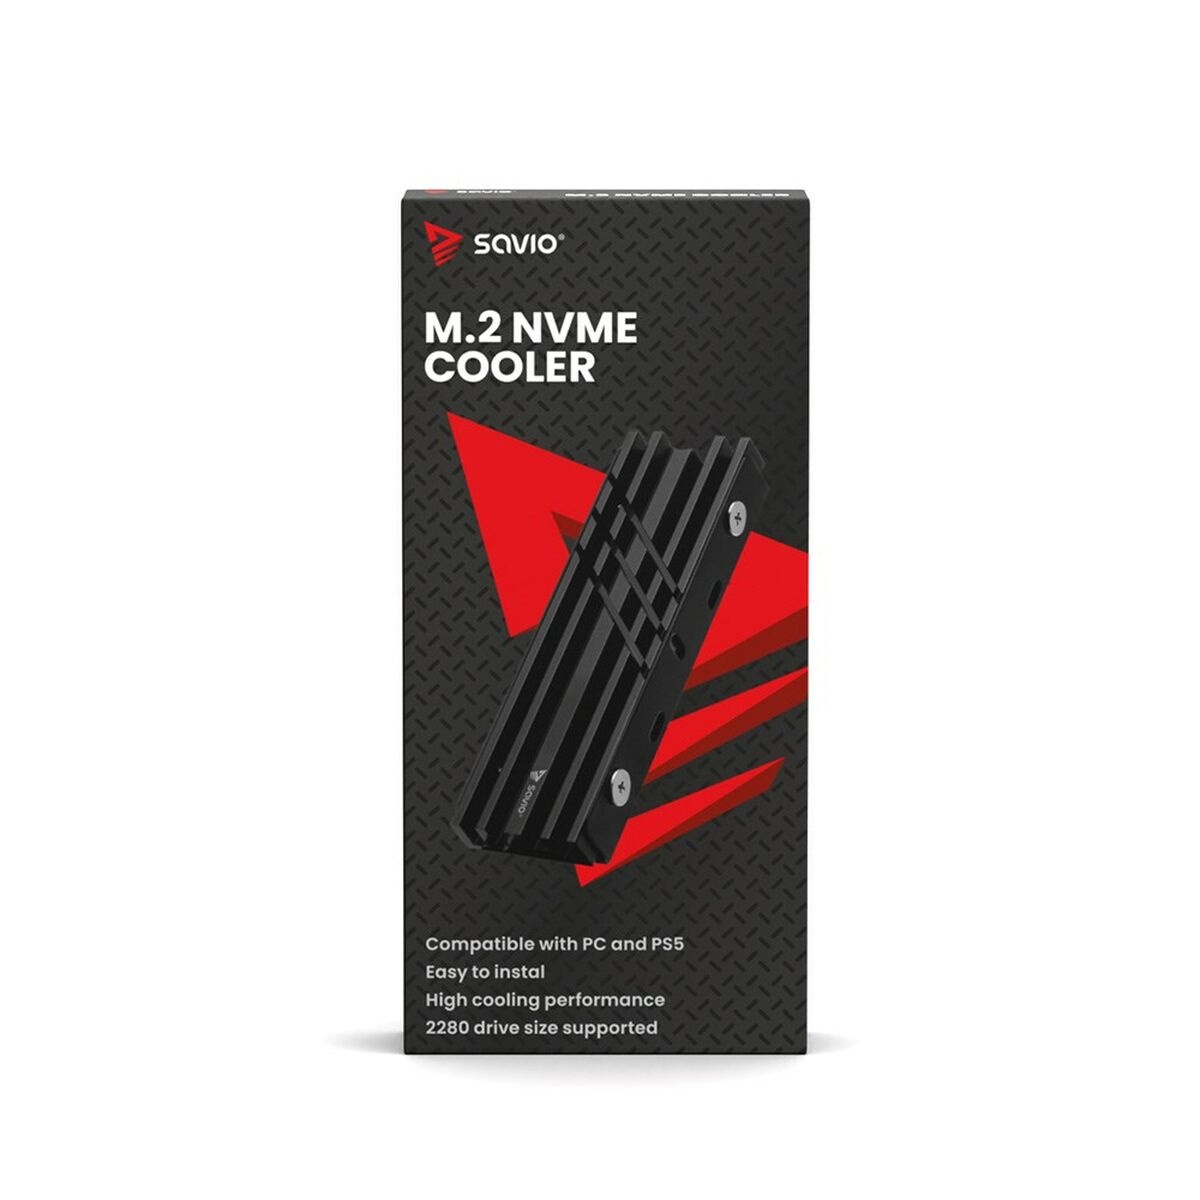
Disipator termic Savio AK-60
Dacă iubiți informatică și electronică , vă place să dispuneți de ultima tetnologie și să nu pierdeți niciun detaliu, cumpărați Disipator termic Savio AK-60 la cel mai bun preț. Culoare: Negru
Brand: Prime Deals
Category: Electronics > Electronics Accessories > Computer Components > Computer System Cooling Parts